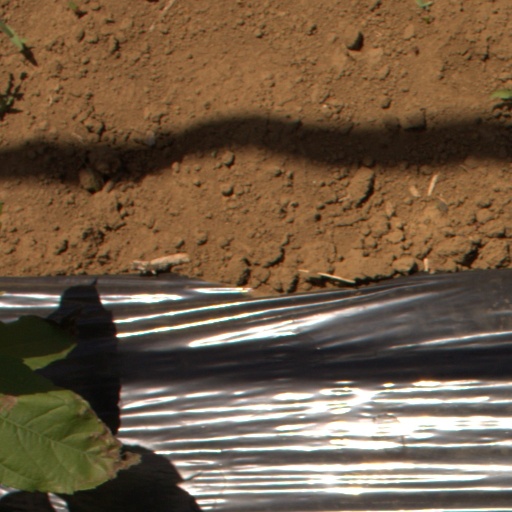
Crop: Jerusalem artichoke